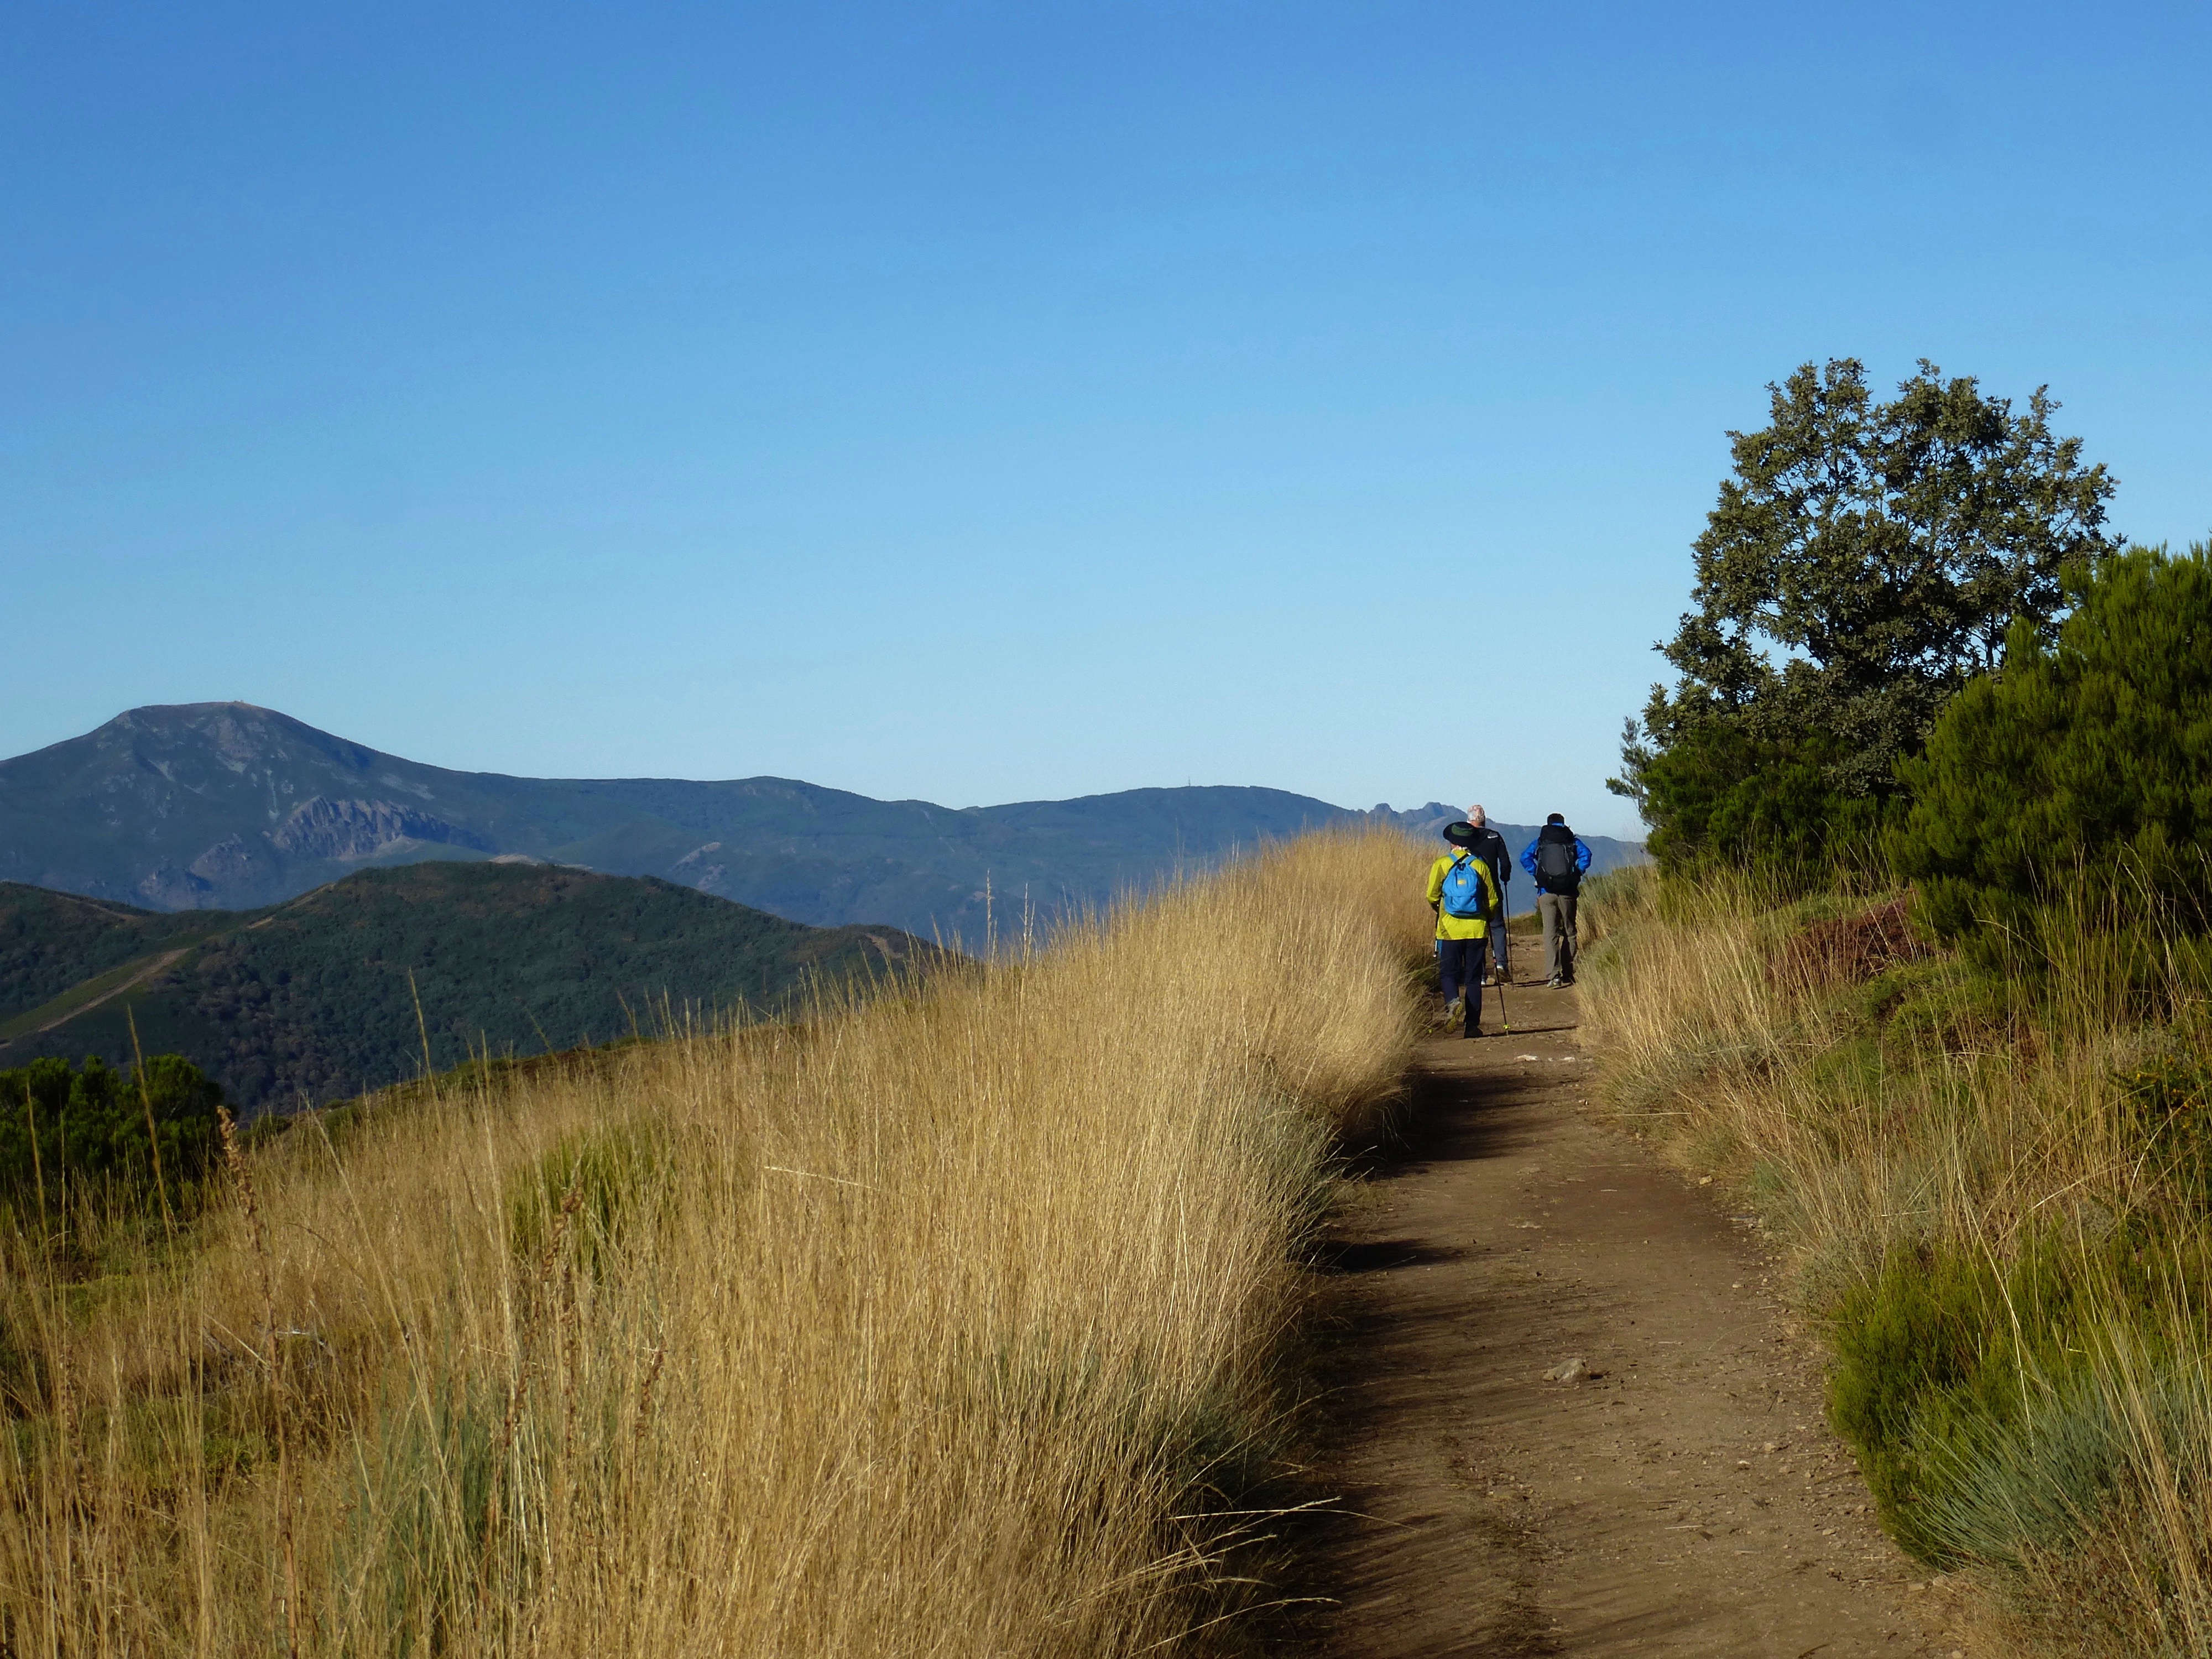
landscape, nature, path, wilderness, walking, mountain, sky, road, hiking, trail, field, prairie, hill, adventure, mountain range, dirt road, walk, tourism, ridge, trees, spain, grassland, plateau, walker, ecosystem, rural area, pilgrim, way of st james, camino santiago, mountain pass, natural environment, mountainous landforms